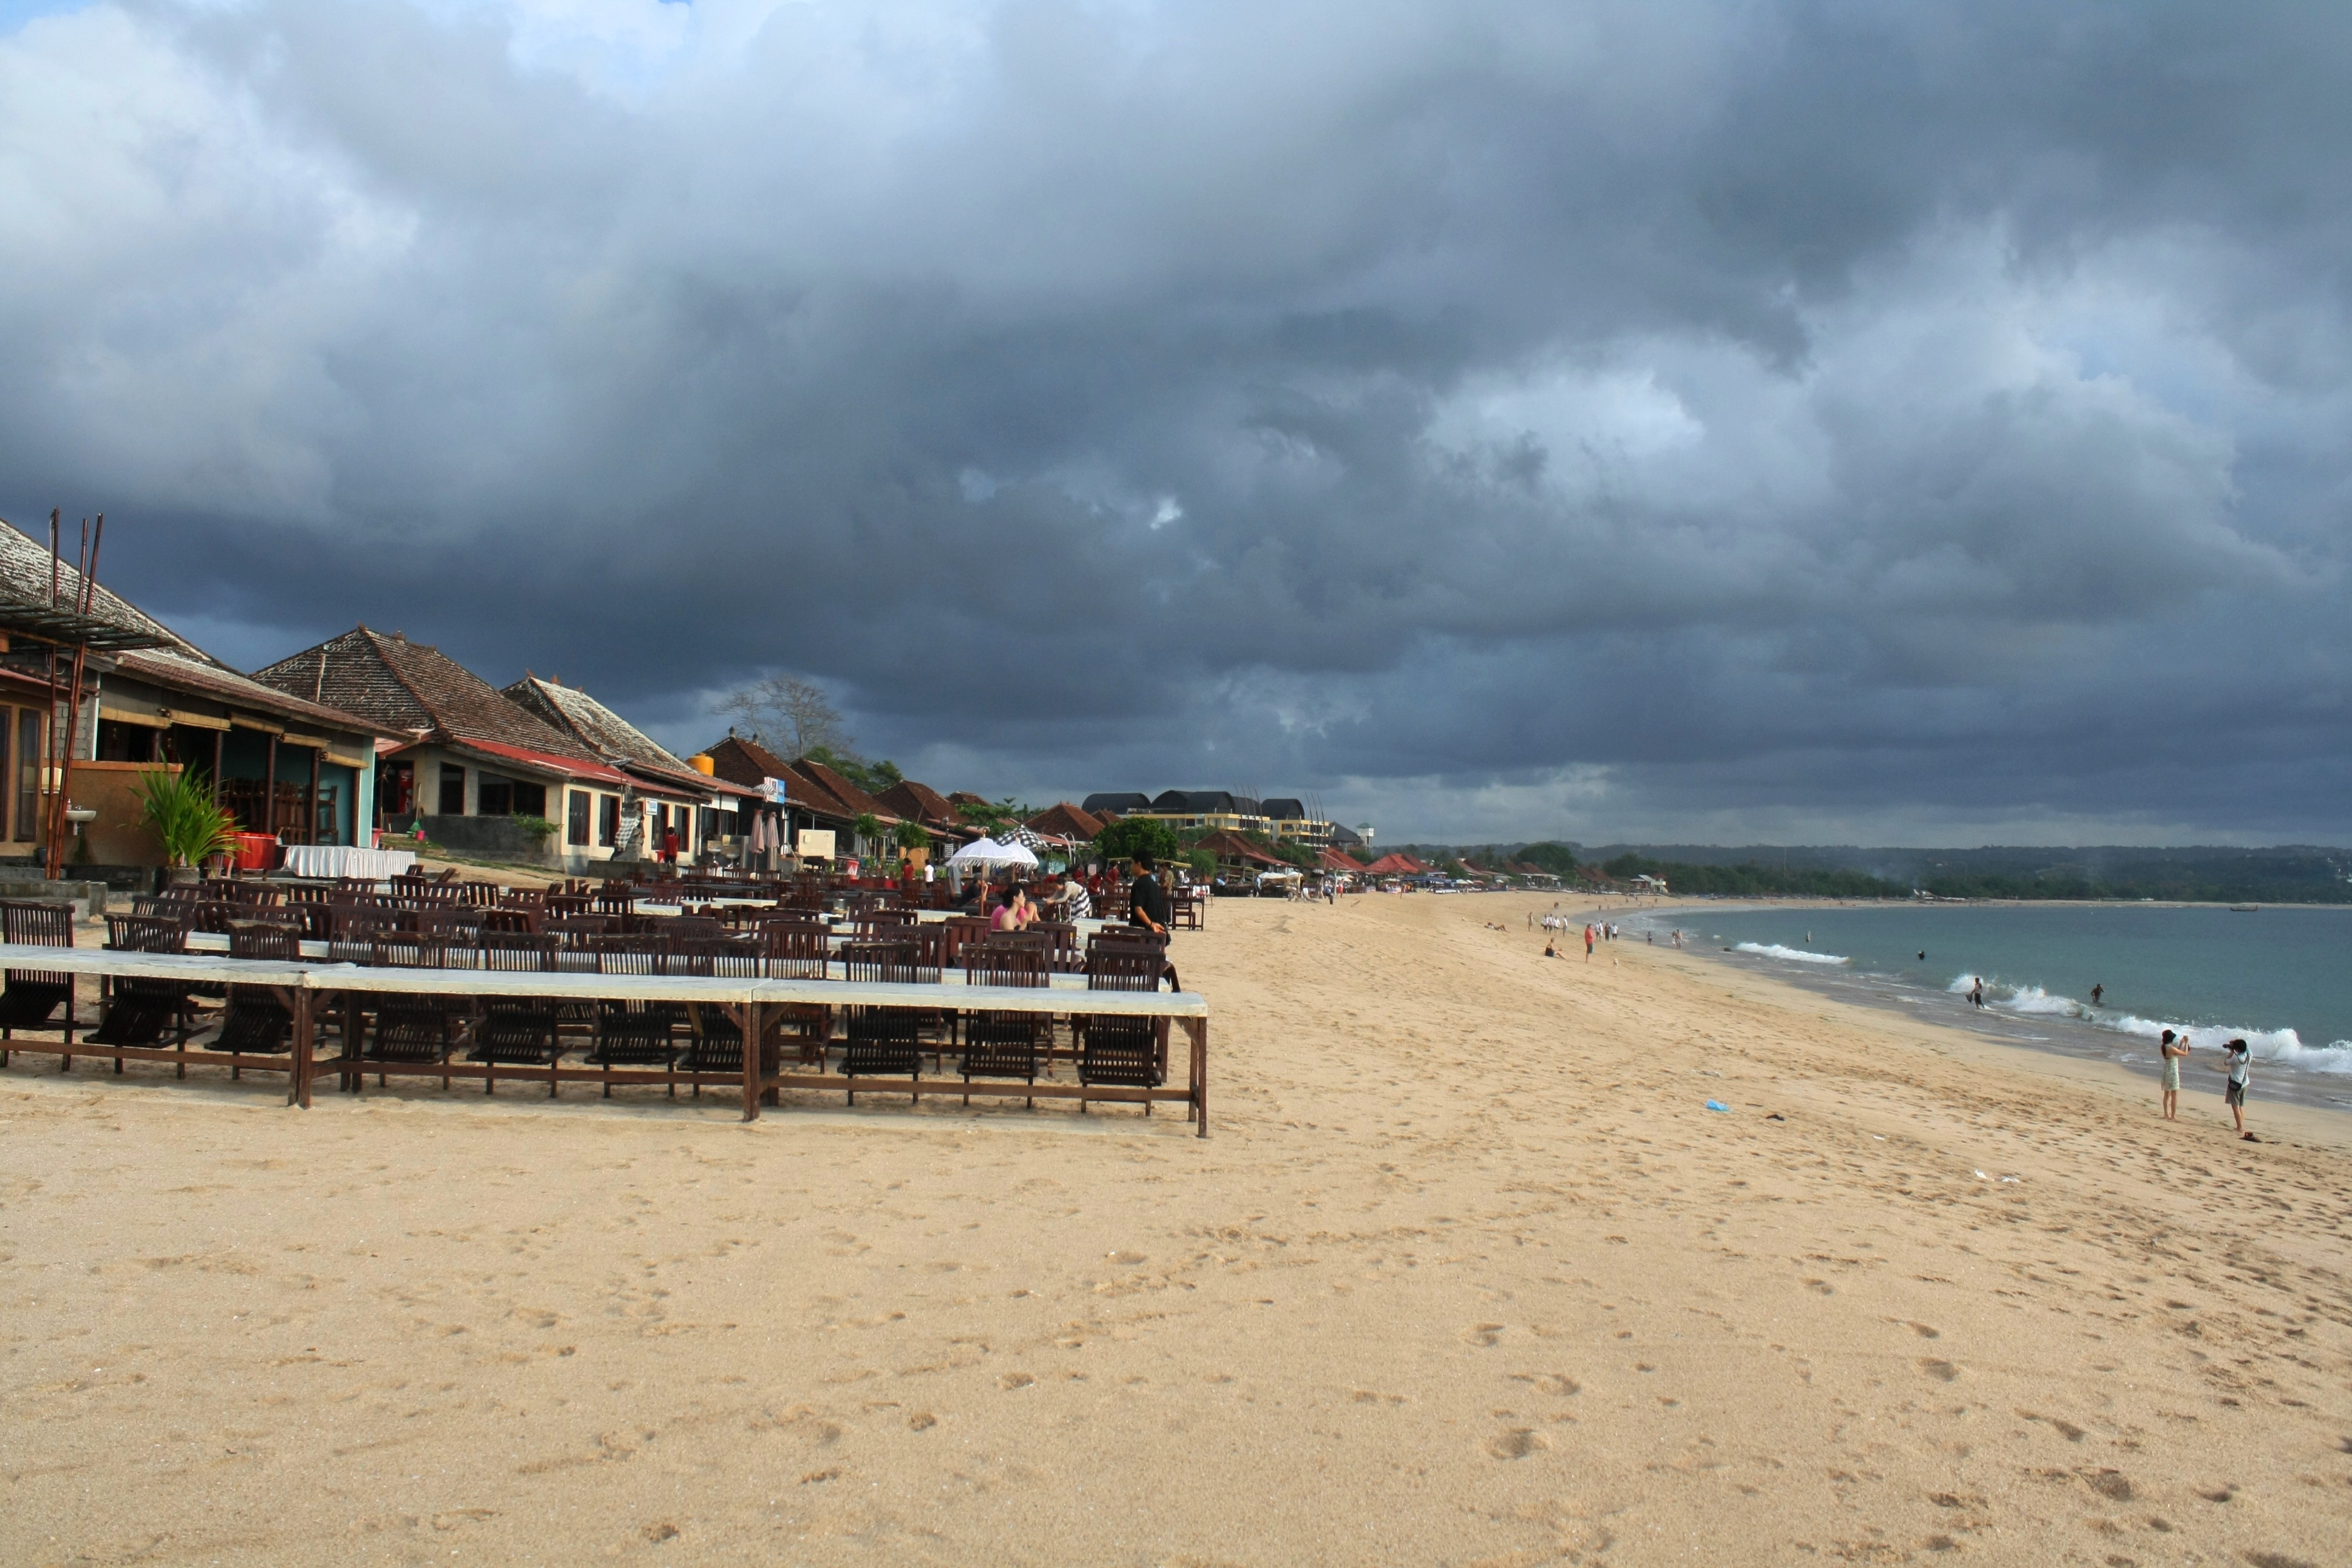
beach, sea, coast, sand, ocean, sunset, shore, pier, vacation, bay, romantic, body of water, clouds, beautiful, indonesia, cape, destination, bali, jimbaran, pantai